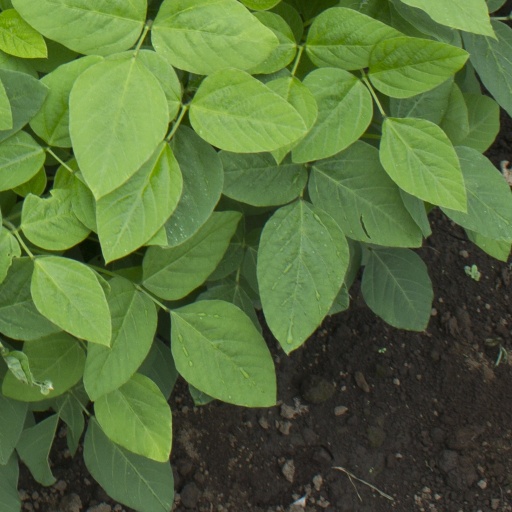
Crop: soybean